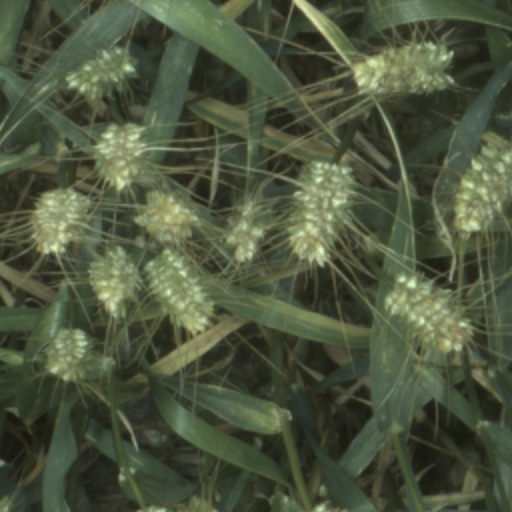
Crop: wheat